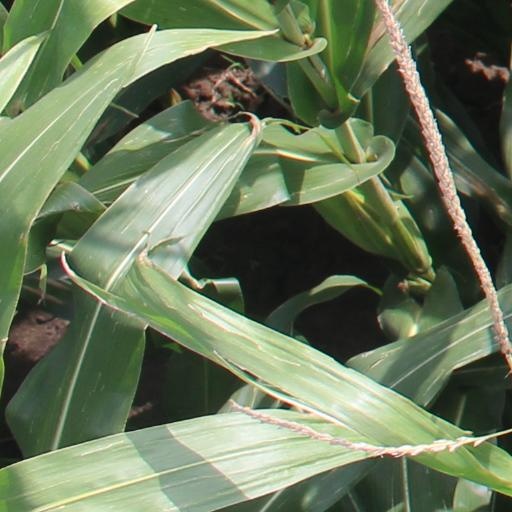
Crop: maize; corn